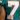
Number: 7